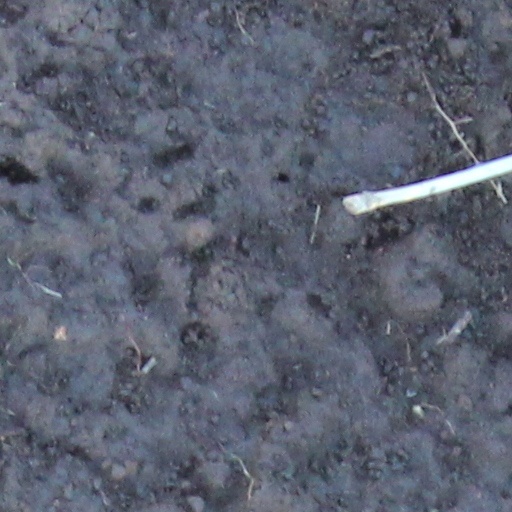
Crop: wheat